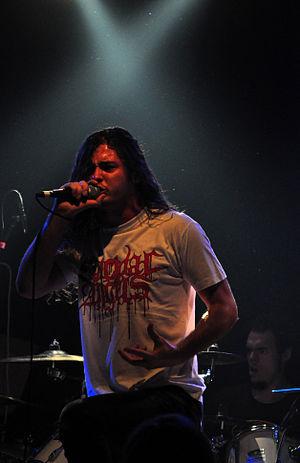
Warbringer est un groupe de thrash metal américain, originaire de Newbury Park, en Californie. « Warbringer » signifie en anglais « celui qui amène la guerre ». Depuis les débuts, le groupe est sous le label Century Media Records. Le genre musical du groupe se caractérise par un son puissant, principalement inspiré par Slayer et Sepultura et le thème omniprésent de la guerre.